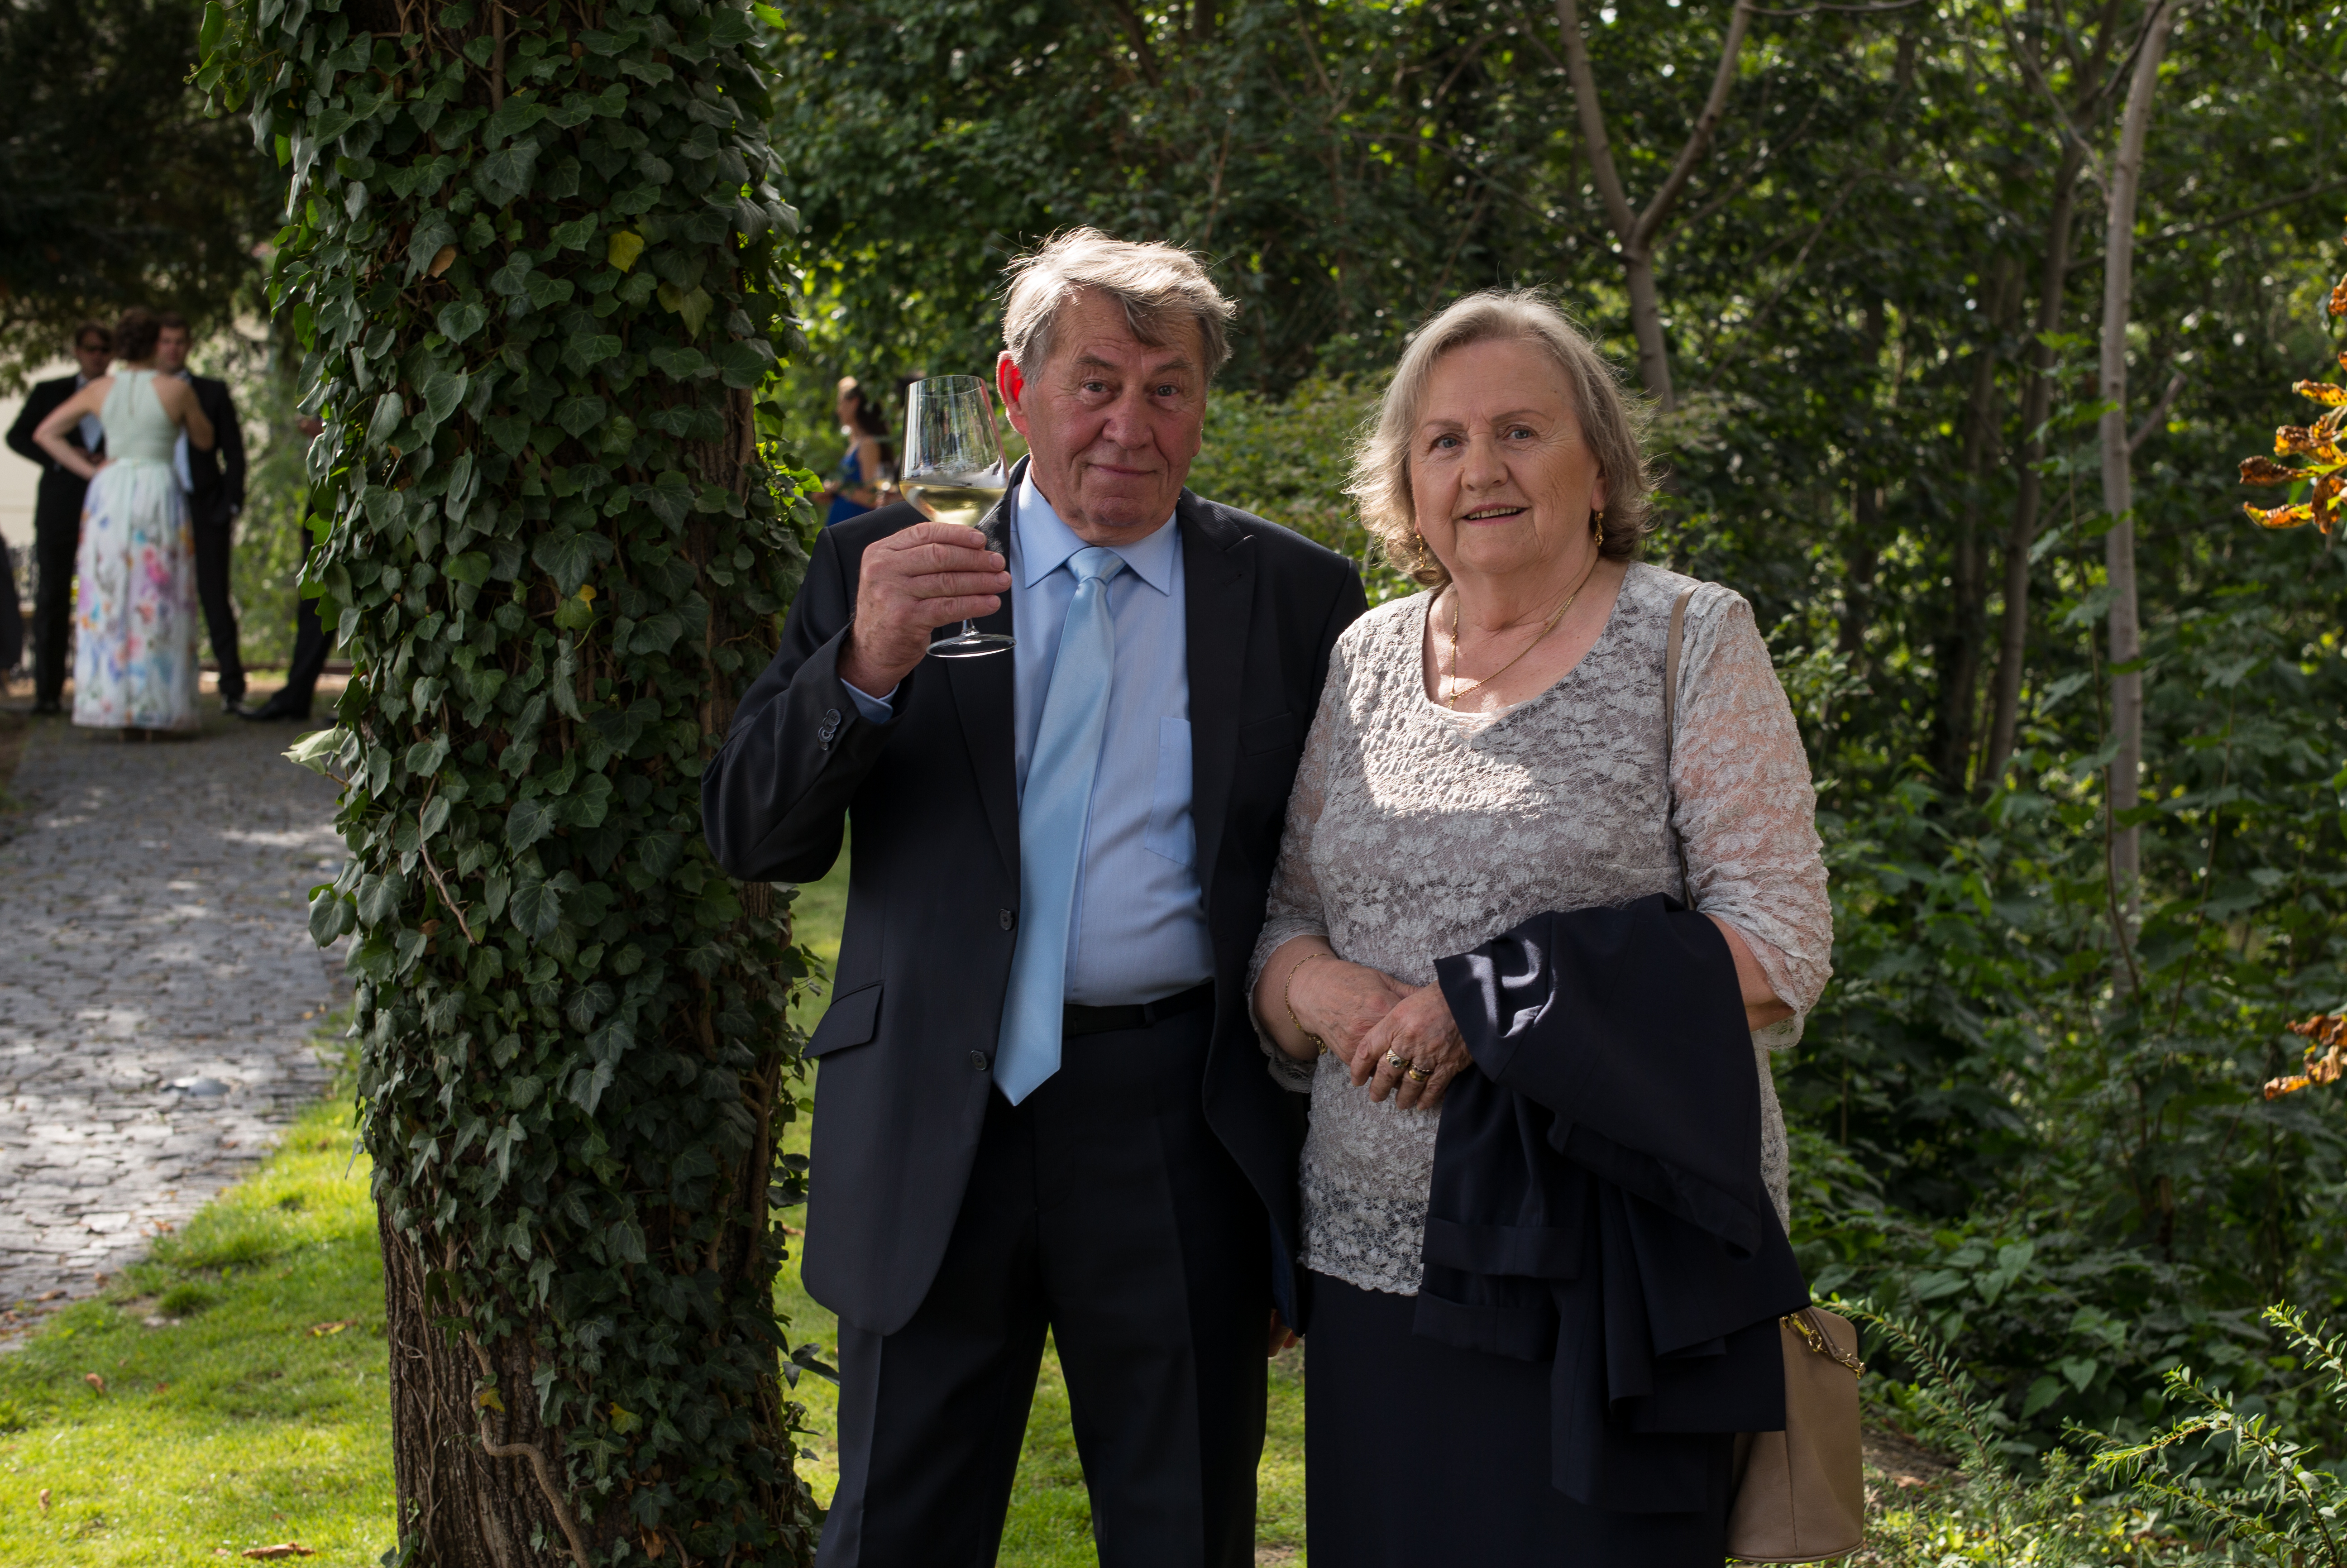
people, wedding, ceremony